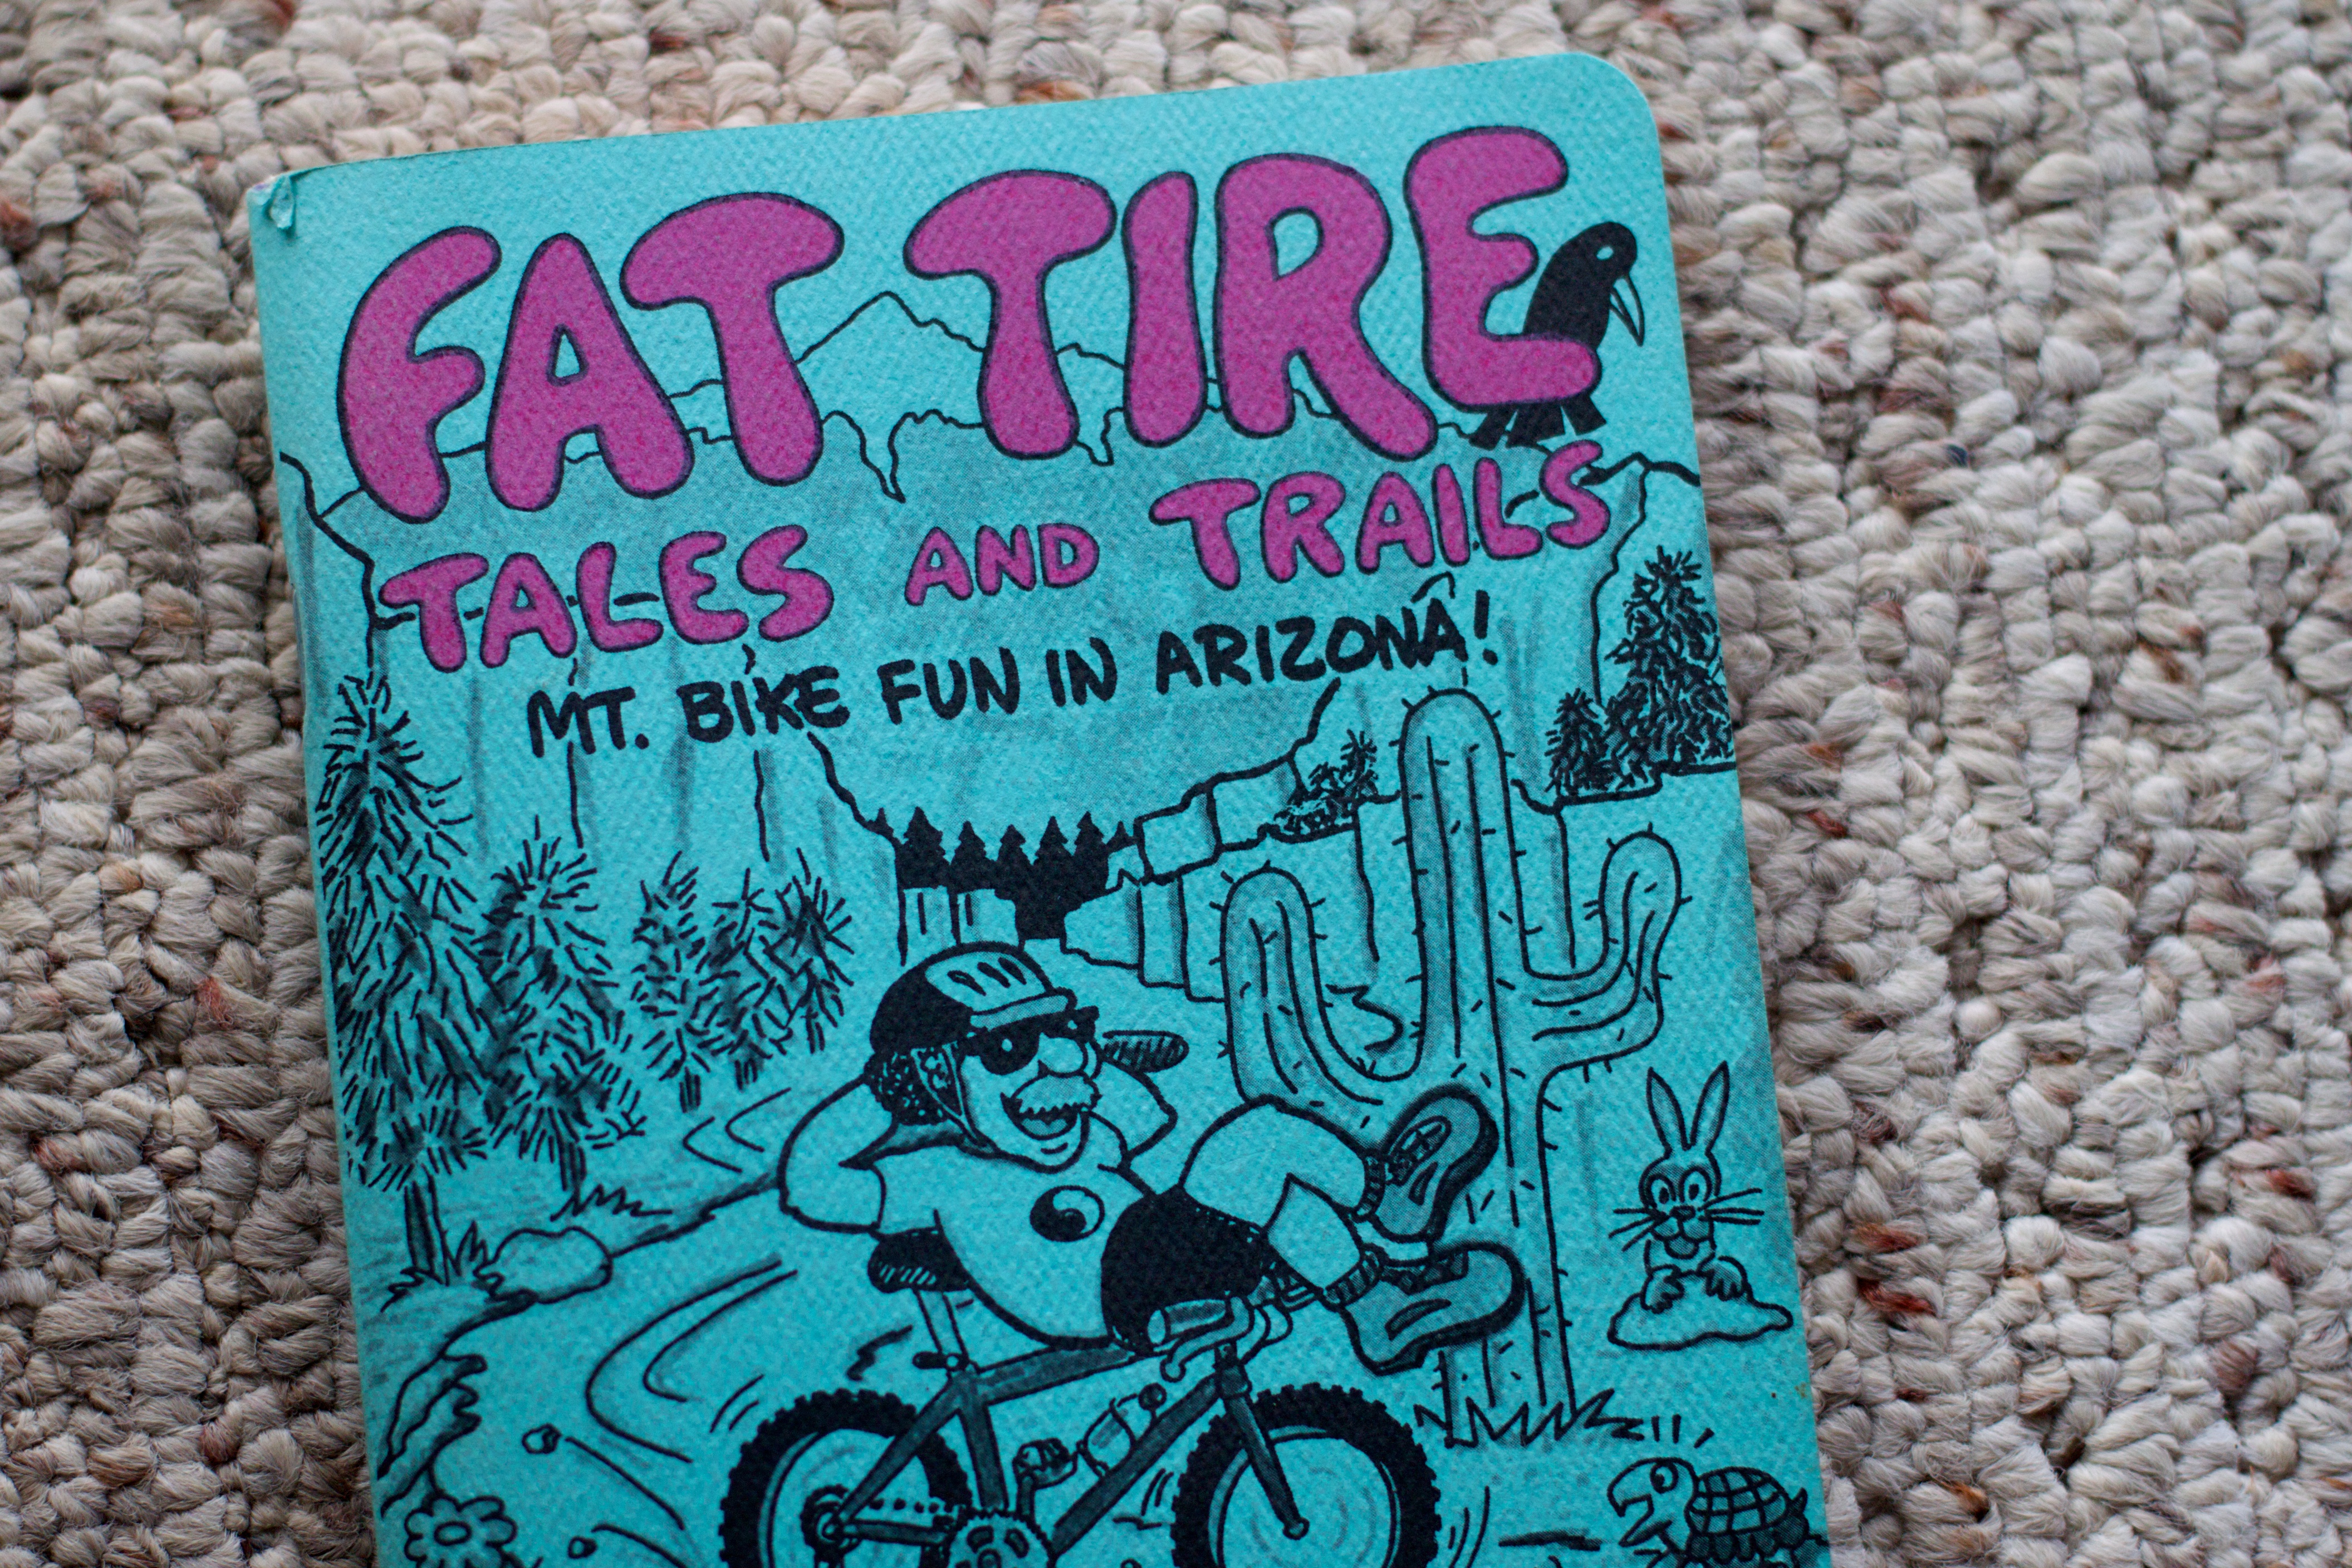
bike, pattern, blue, font, art, design